2007–08 Euroleague

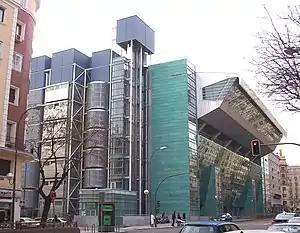
The Palacio de Deportes hosted the Final Four

The 2007–08 Euroleague was the 8th season of the professional basketball competition for elite clubs throughout Europe, organised by Euroleague Basketball Company, and it was the 51st season of the premier competition for European men's clubs overall. The 2007–08 season featured 24 competing teams. The Euroleague Regular Season draw was held on 30 June 2007, in Jesolo, Italy, during the inaugural Euroleague summer league. The official inauguration was held on October 22, at Hala Olivia in Gdańsk, Poland, before the season's opening game between Prokom Trefl Sopot and CSKA Moscow. The 2008 Final Four was held on May 2–4, 2008, at the Palacio de Deportes de la Comunidad de Madrid in Madrid, Spain. Russian power CSKA Moscow became the champion for the sixth time, placing them second in all-time European championships to Real Madrid.